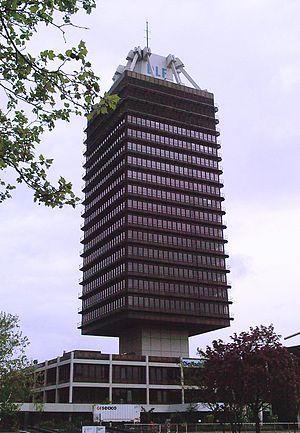
Deutschlandradio, est un établissement de droit public allemand produisant trois réseaux radiophoniques nationaux : Deutschlandfunk Kultur, Deutschlandfunk, Deutschlandfunk Nova et une webradio : Dokumente und Debatten.